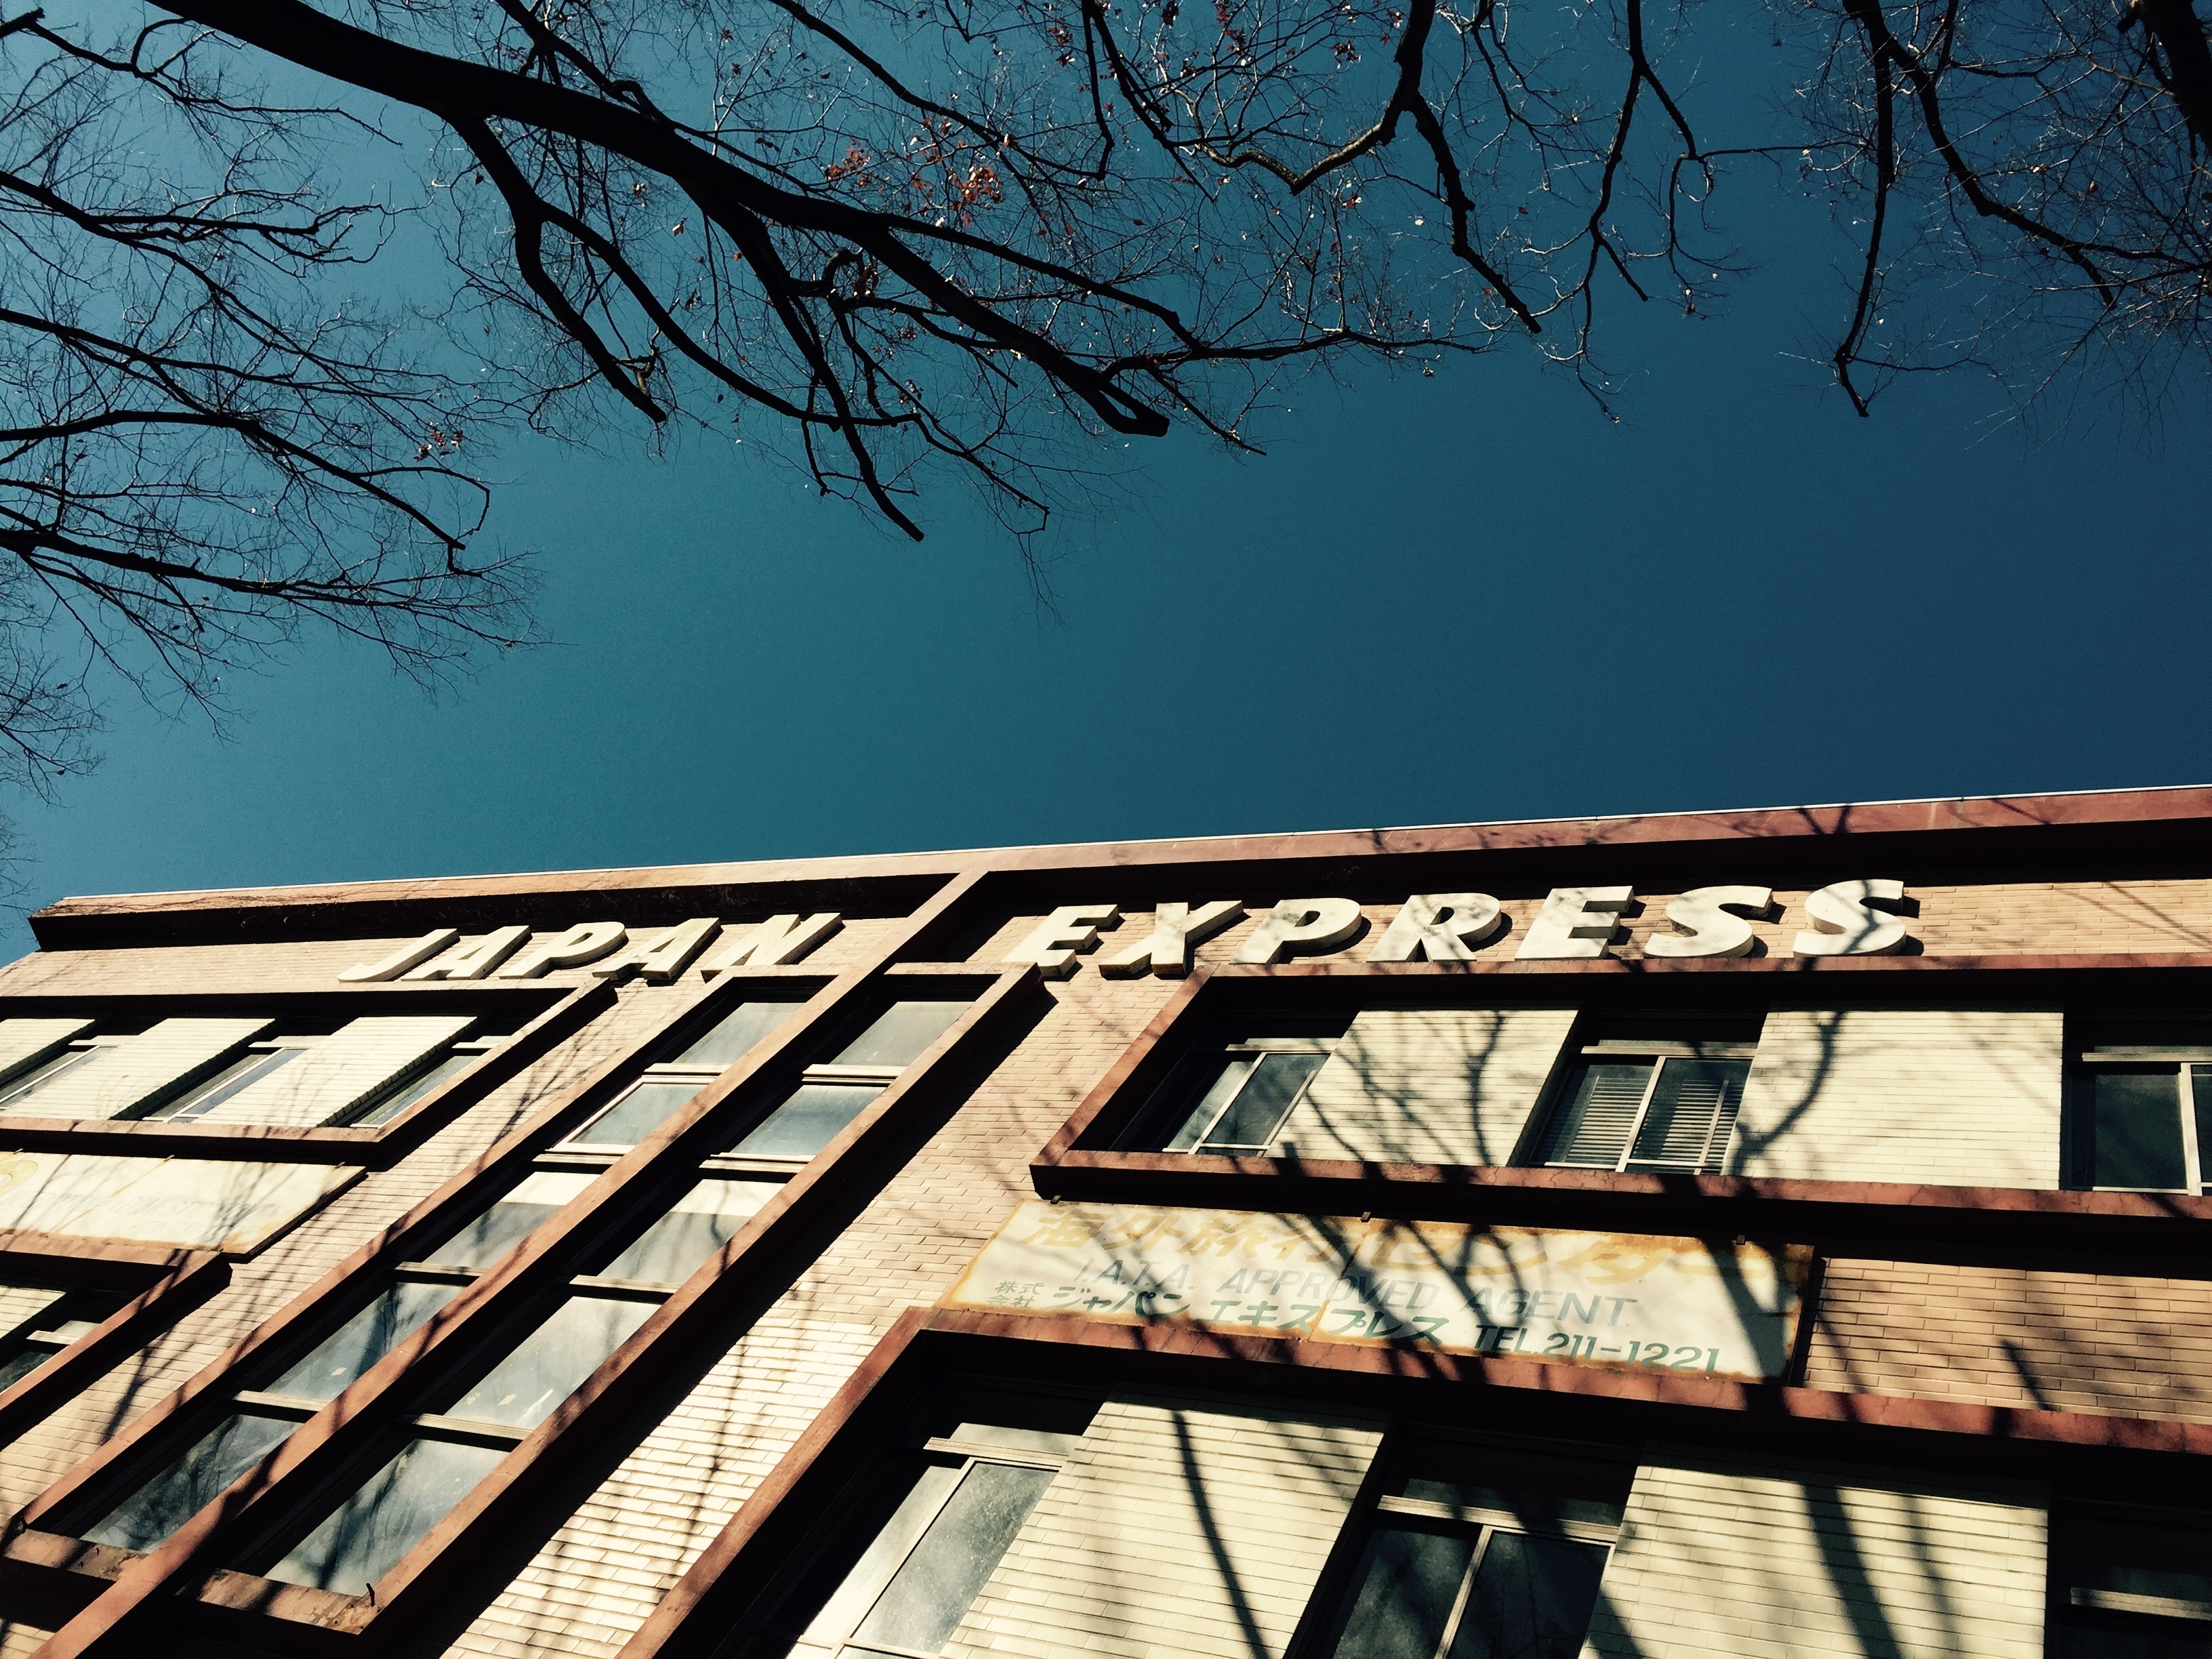
landscape, tree, cafe, light, architecture, sky, wood, house, sunlight, morning, roof, building, evening, line, reflection, facade, lighting, yokohama, shape, urban area, outdoor structure